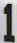
Number: 1